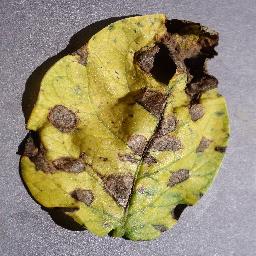
Etiqueta: Tizon_Temprano